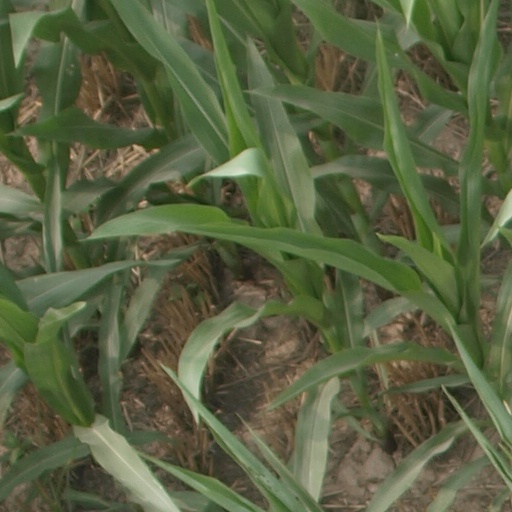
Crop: maize; corn